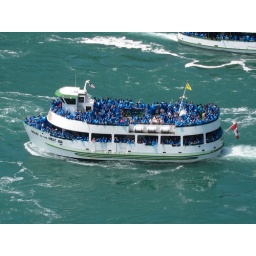
The Maid is a boat which takes you right near the mist generated by the water splurging from the Horseshoe Falls.